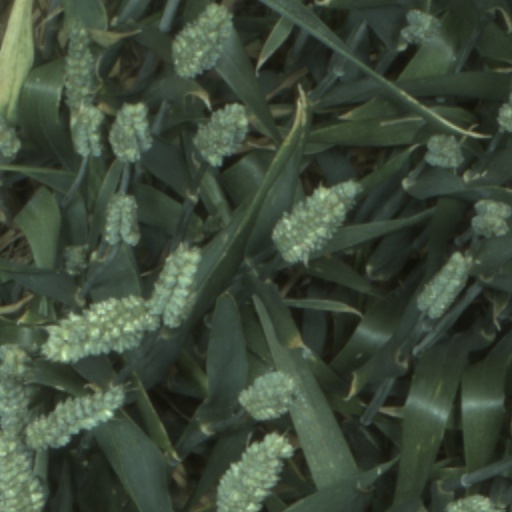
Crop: wheat